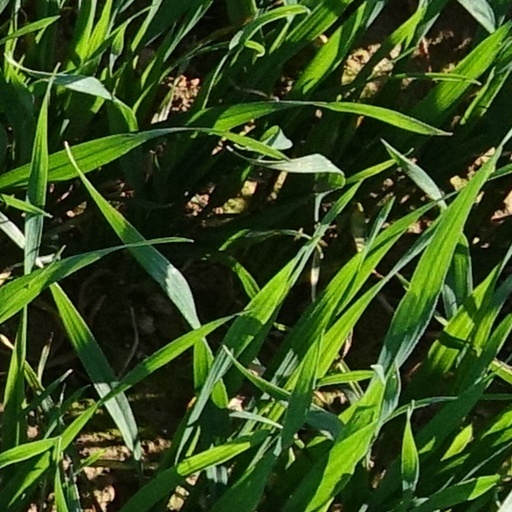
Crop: wheat